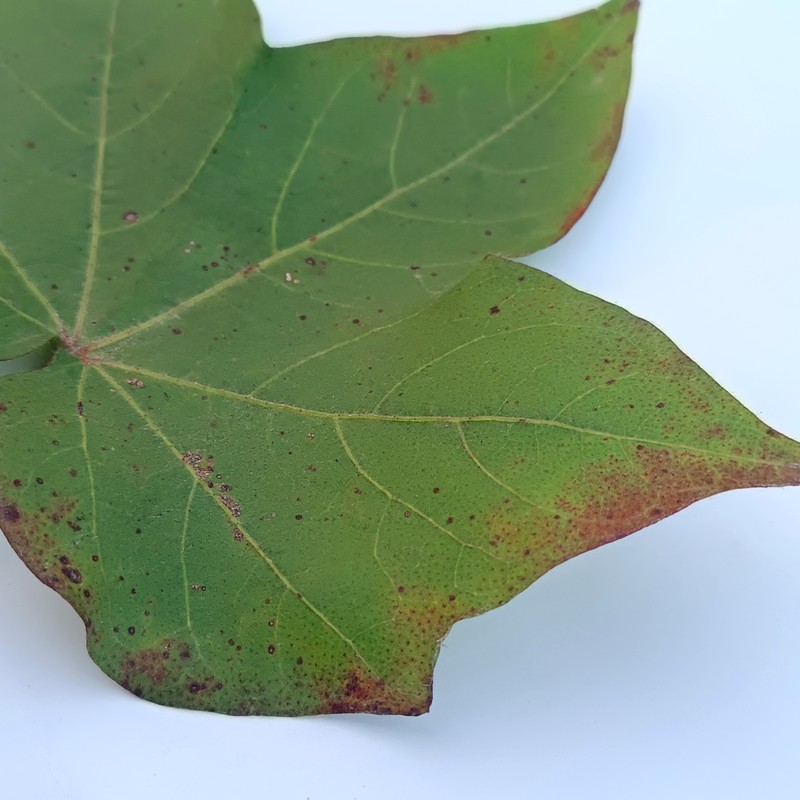
Label: Leaf Hopper Jassids